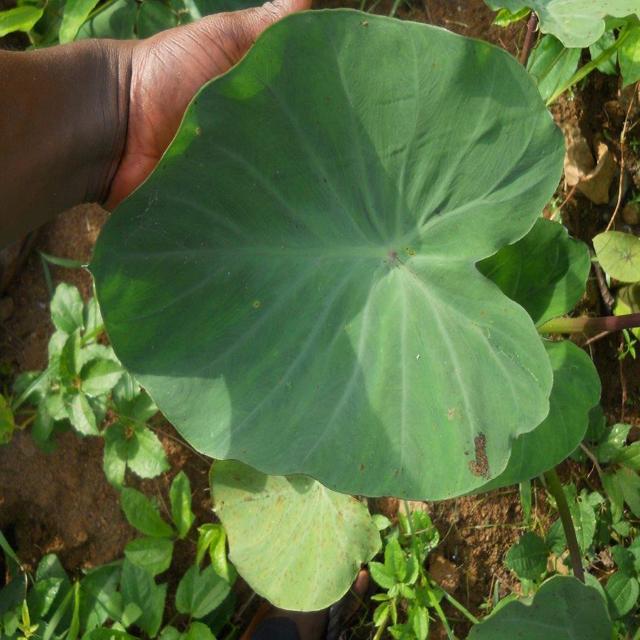
Label: Healthy